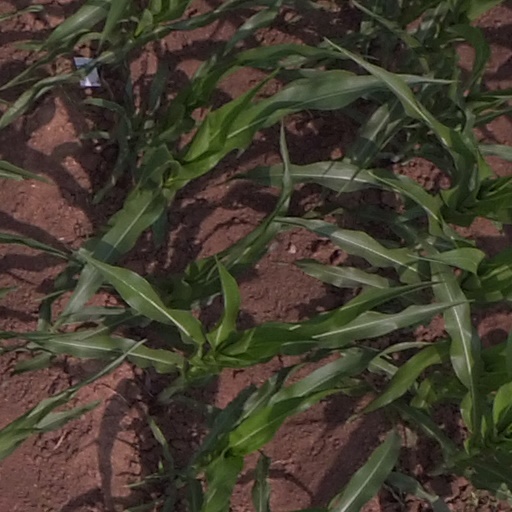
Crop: maize; corn